Bryan Lavastida

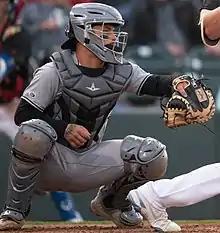
Lavastida with the Columbus Clippers in 2022

Bryan Lavastida (born November 27, 1998) is an American professional baseball catcher in the Houston Astros organization. He has previously played in Major League Baseball (MLB) for the Cleveland Guardians.